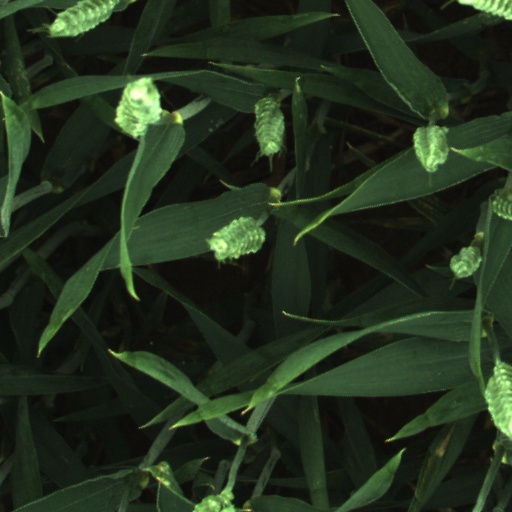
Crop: wheat